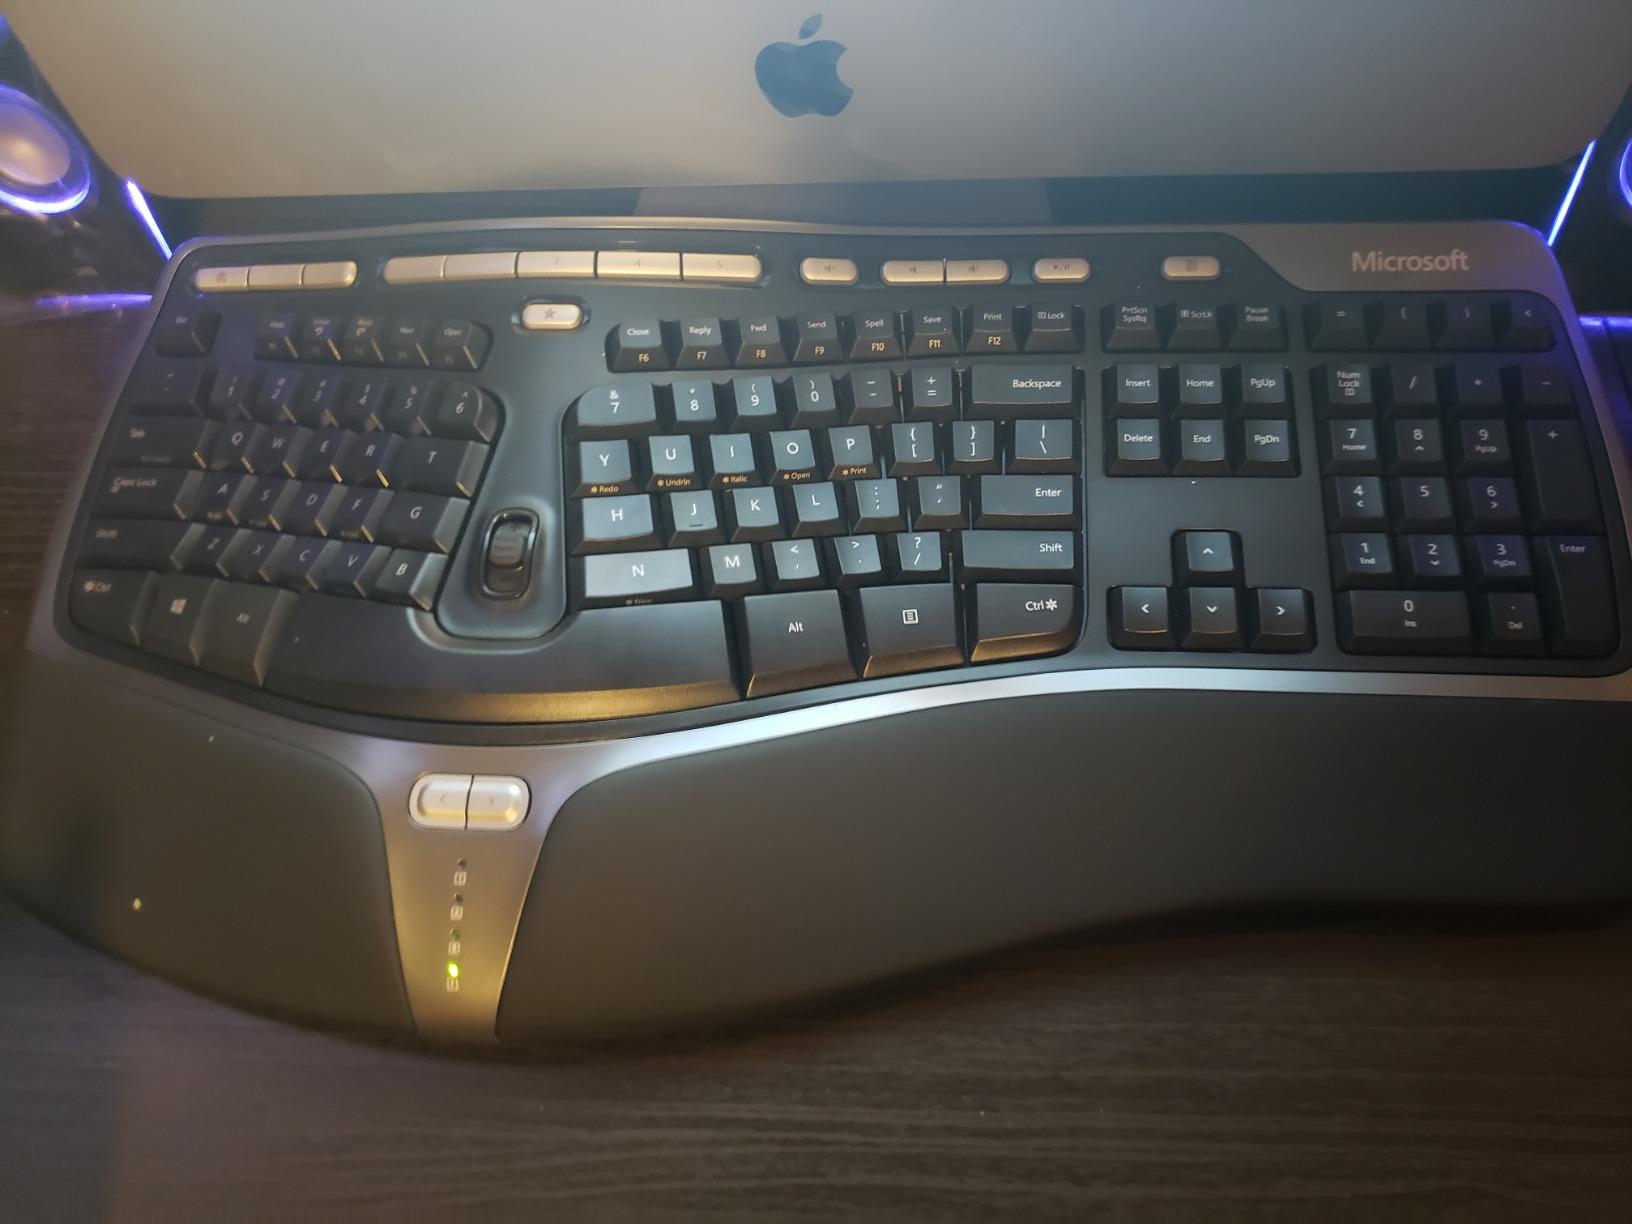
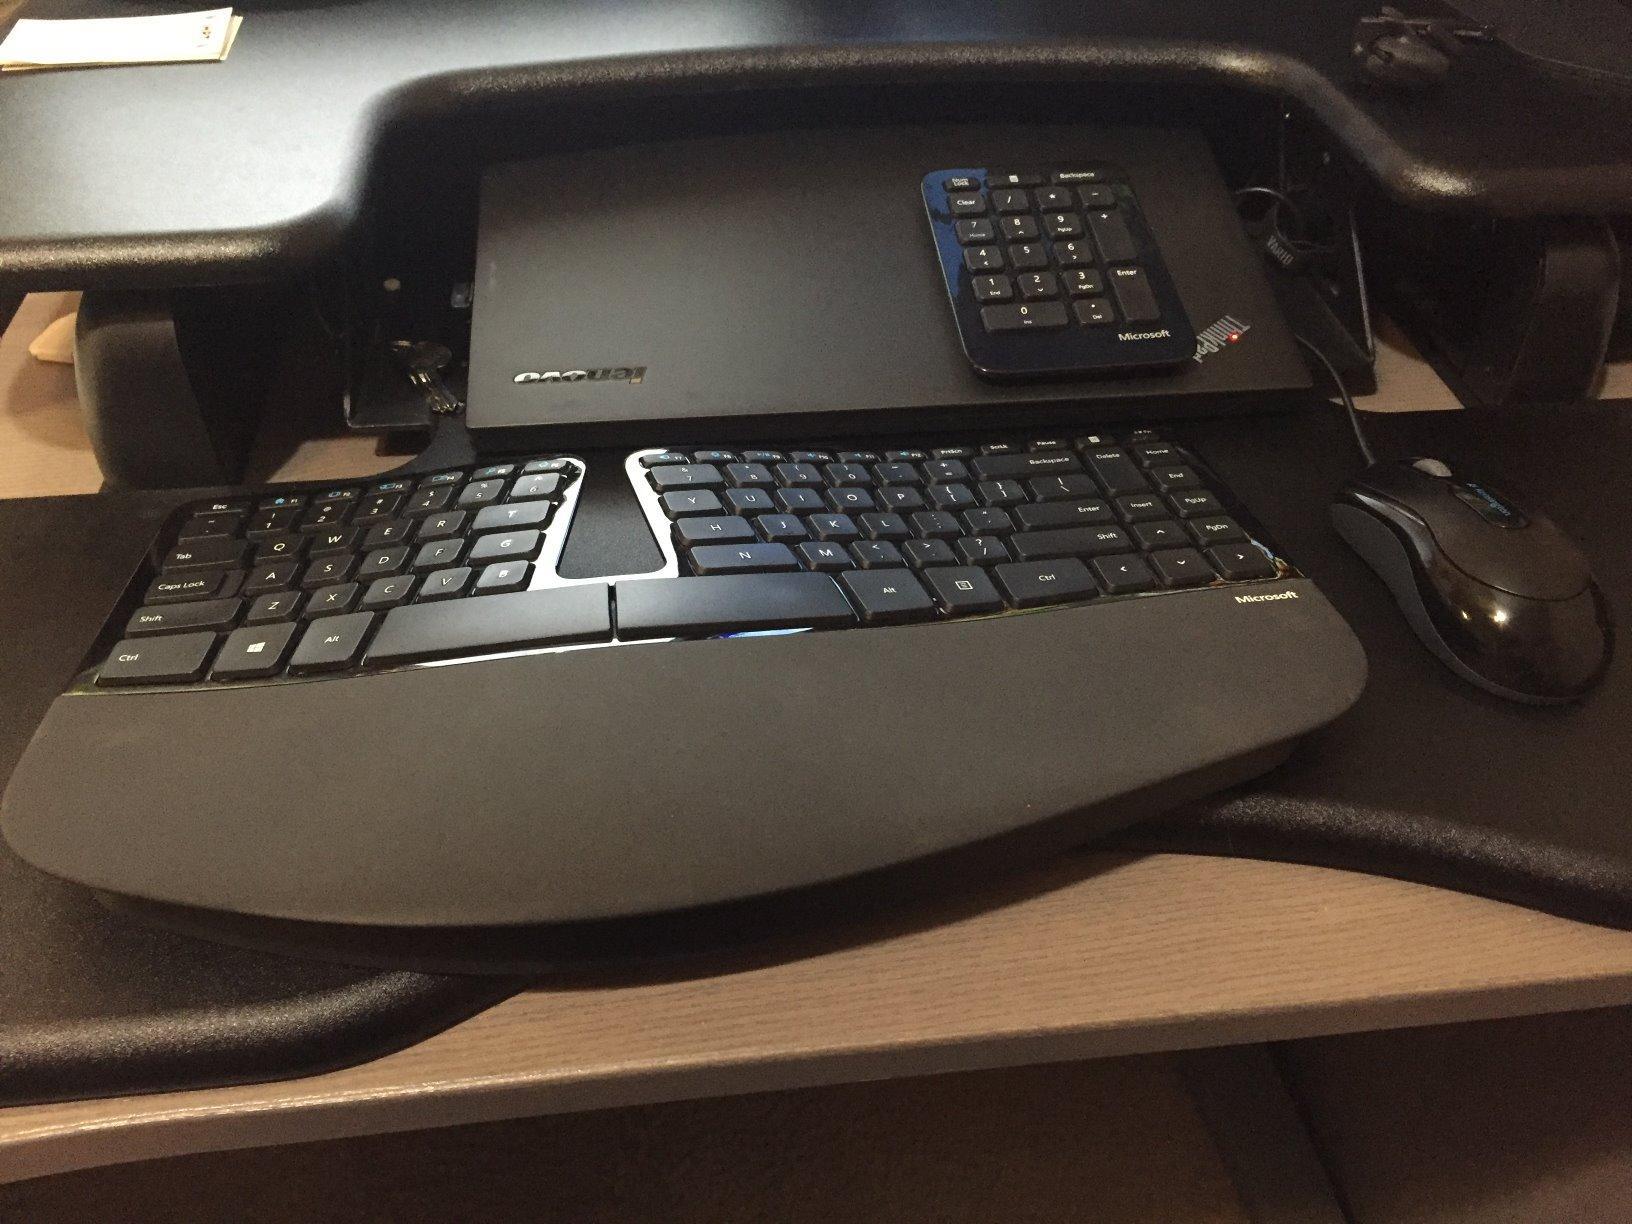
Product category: keyboard
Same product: no